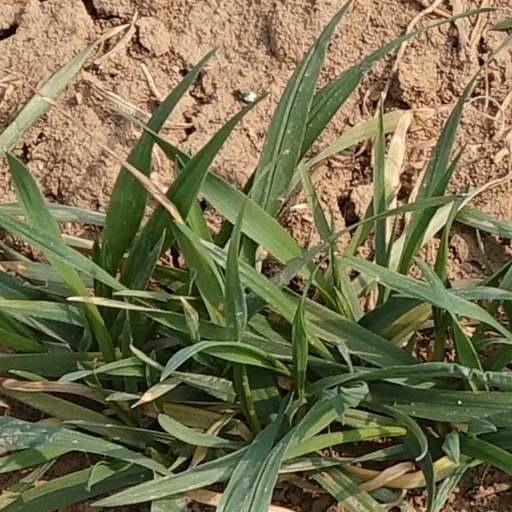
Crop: wheat